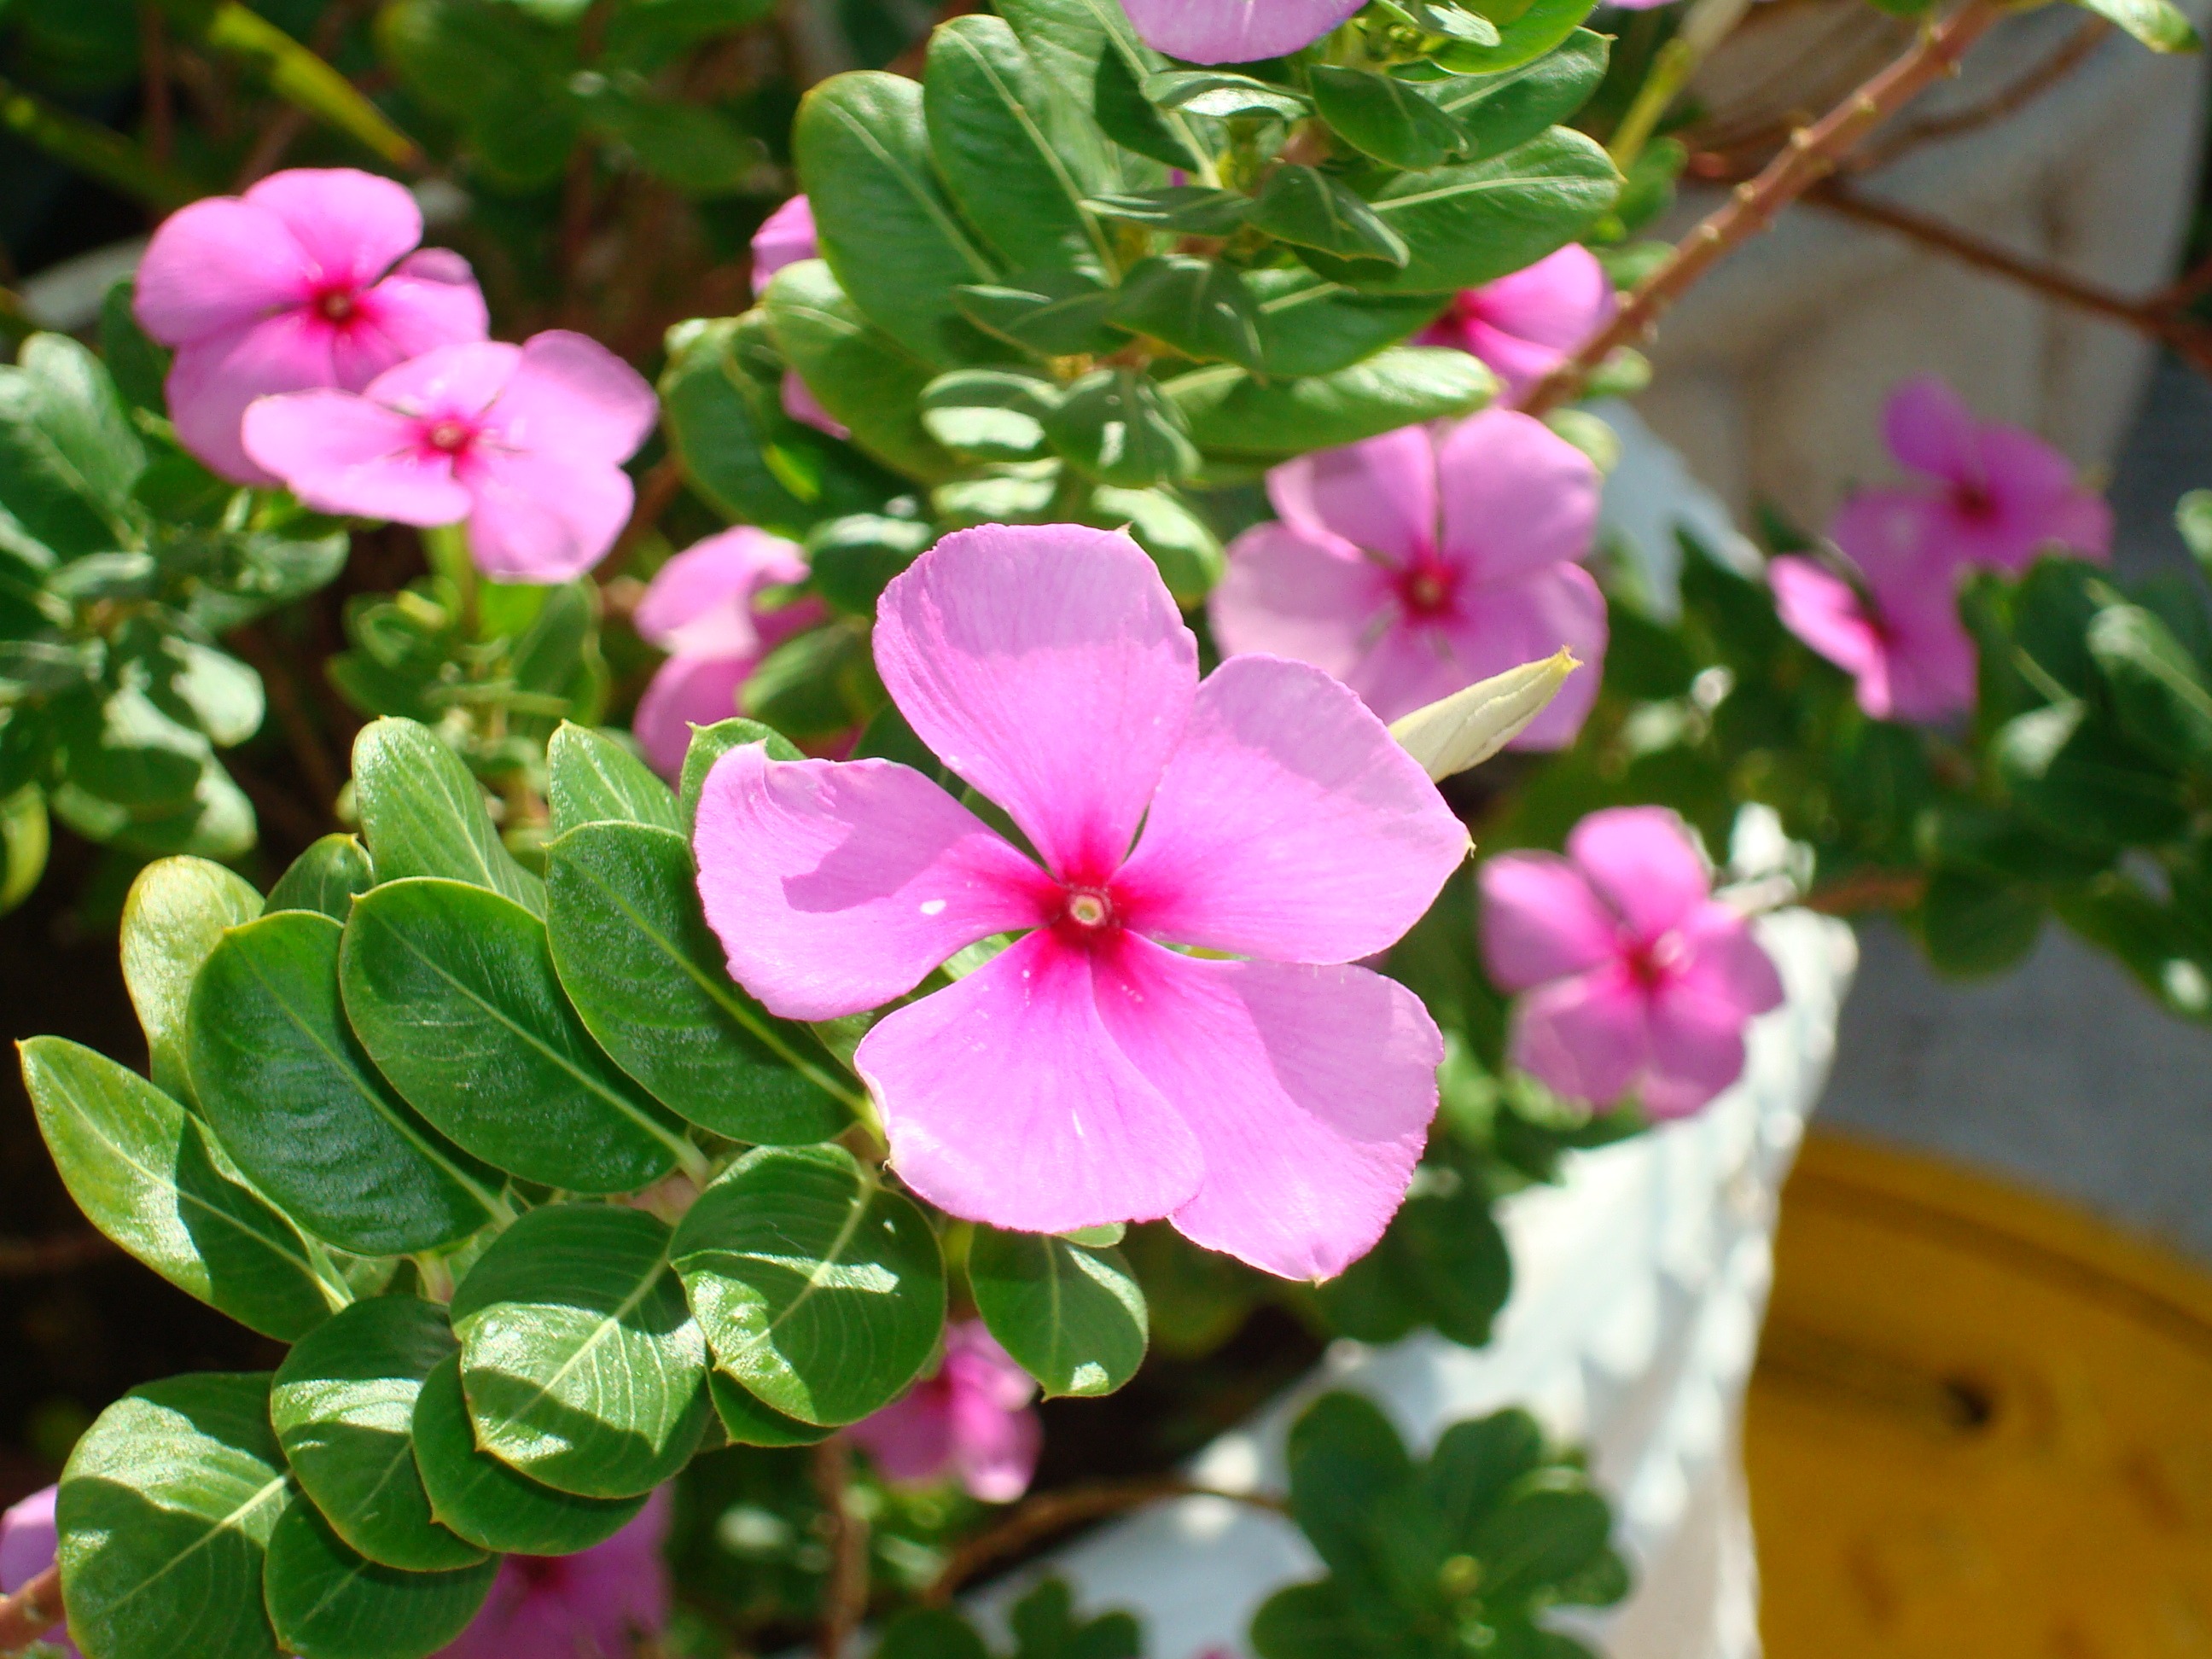
nature, blossom, plant, flower, petal, green, botany, flora, plants, flowers, shrub, rosa, flowering plant, busy lizzie, annual plant, land plant